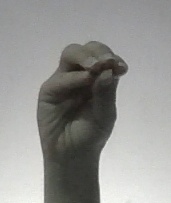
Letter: ha